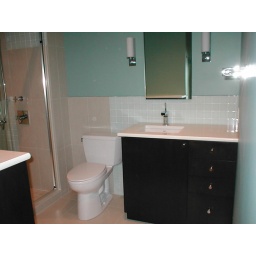
Those are green glass tiles used as a backsplash and in random sections of the shower.